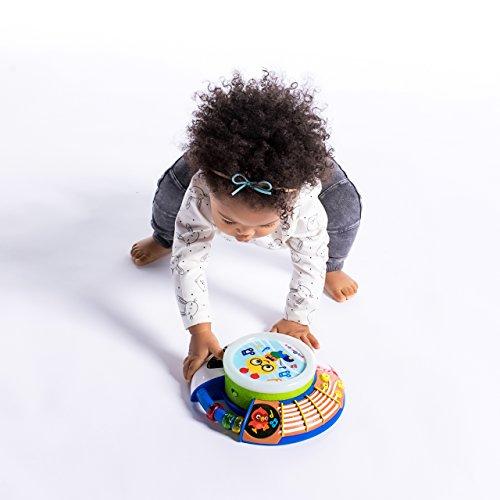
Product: Baby Einstein Music Explorer Musical Toy with Lights and Melodies, Ages 3 months +
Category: Toys & Games | Baby & Toddler Toys
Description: Lights up to baby’s touch.
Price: $19.99